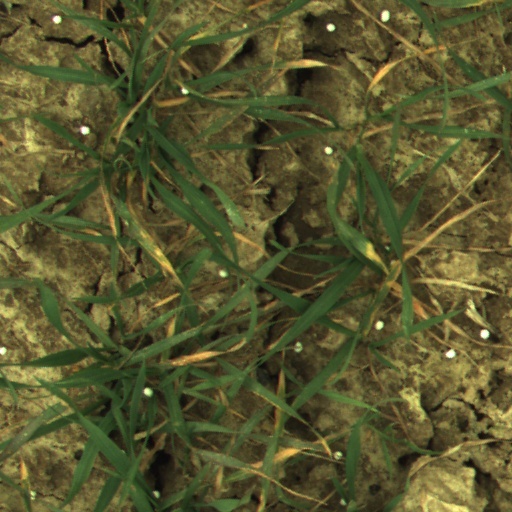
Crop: wheat